Nostra Signora del Santissimo Sacramento e Santi Martiri Canadesi

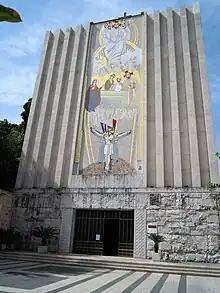
The eastern façade

Nostra Signora del Santissimo Sacramento e dei Santi Martiri Canadesi ("Our Lady of the Blessed Sacrament and the Canadian Martyrs") is the Roman Catholic national church of Canada, located at 46, Via Giovanni Battista de Rossi, Rome.